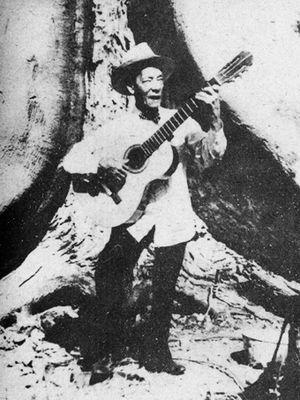
Sindo Garay était un compositeur, chanteur et guitariste cubain.